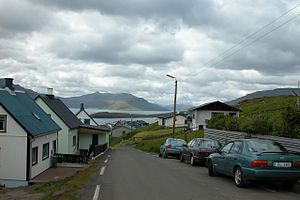
Nes (Eysturoy) / Galleri
Nes er en bygd på Færøerne beliggende i den sydlige ende af Eysturoy, på østsiden af Skálafjørðurs munding. Bygden havde i 2015 327 indbyggere. Nes udgør sammen med Toftir og Saltnes Nes kommuna som har kontorer i Nes.